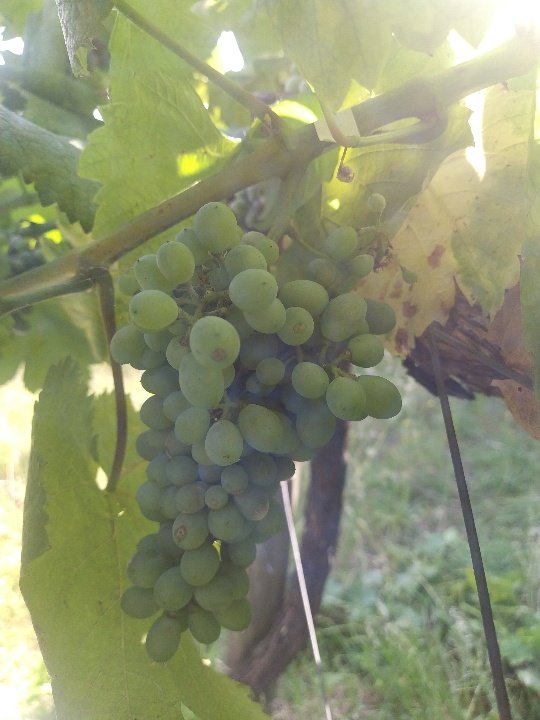
Berries visible: 72
Grape clusters: 1